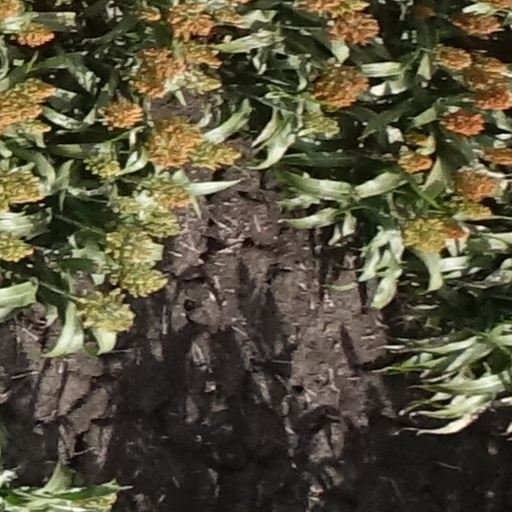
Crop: sorghum